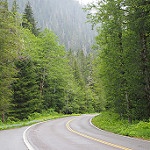
Scene: Outdoor